Phyllocoptes

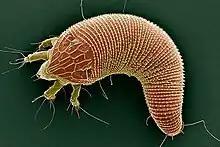
Electromicrograph of "Phyllocoptes fructiphilus"

Phyllocoptes is a genus of acari, including the following species: